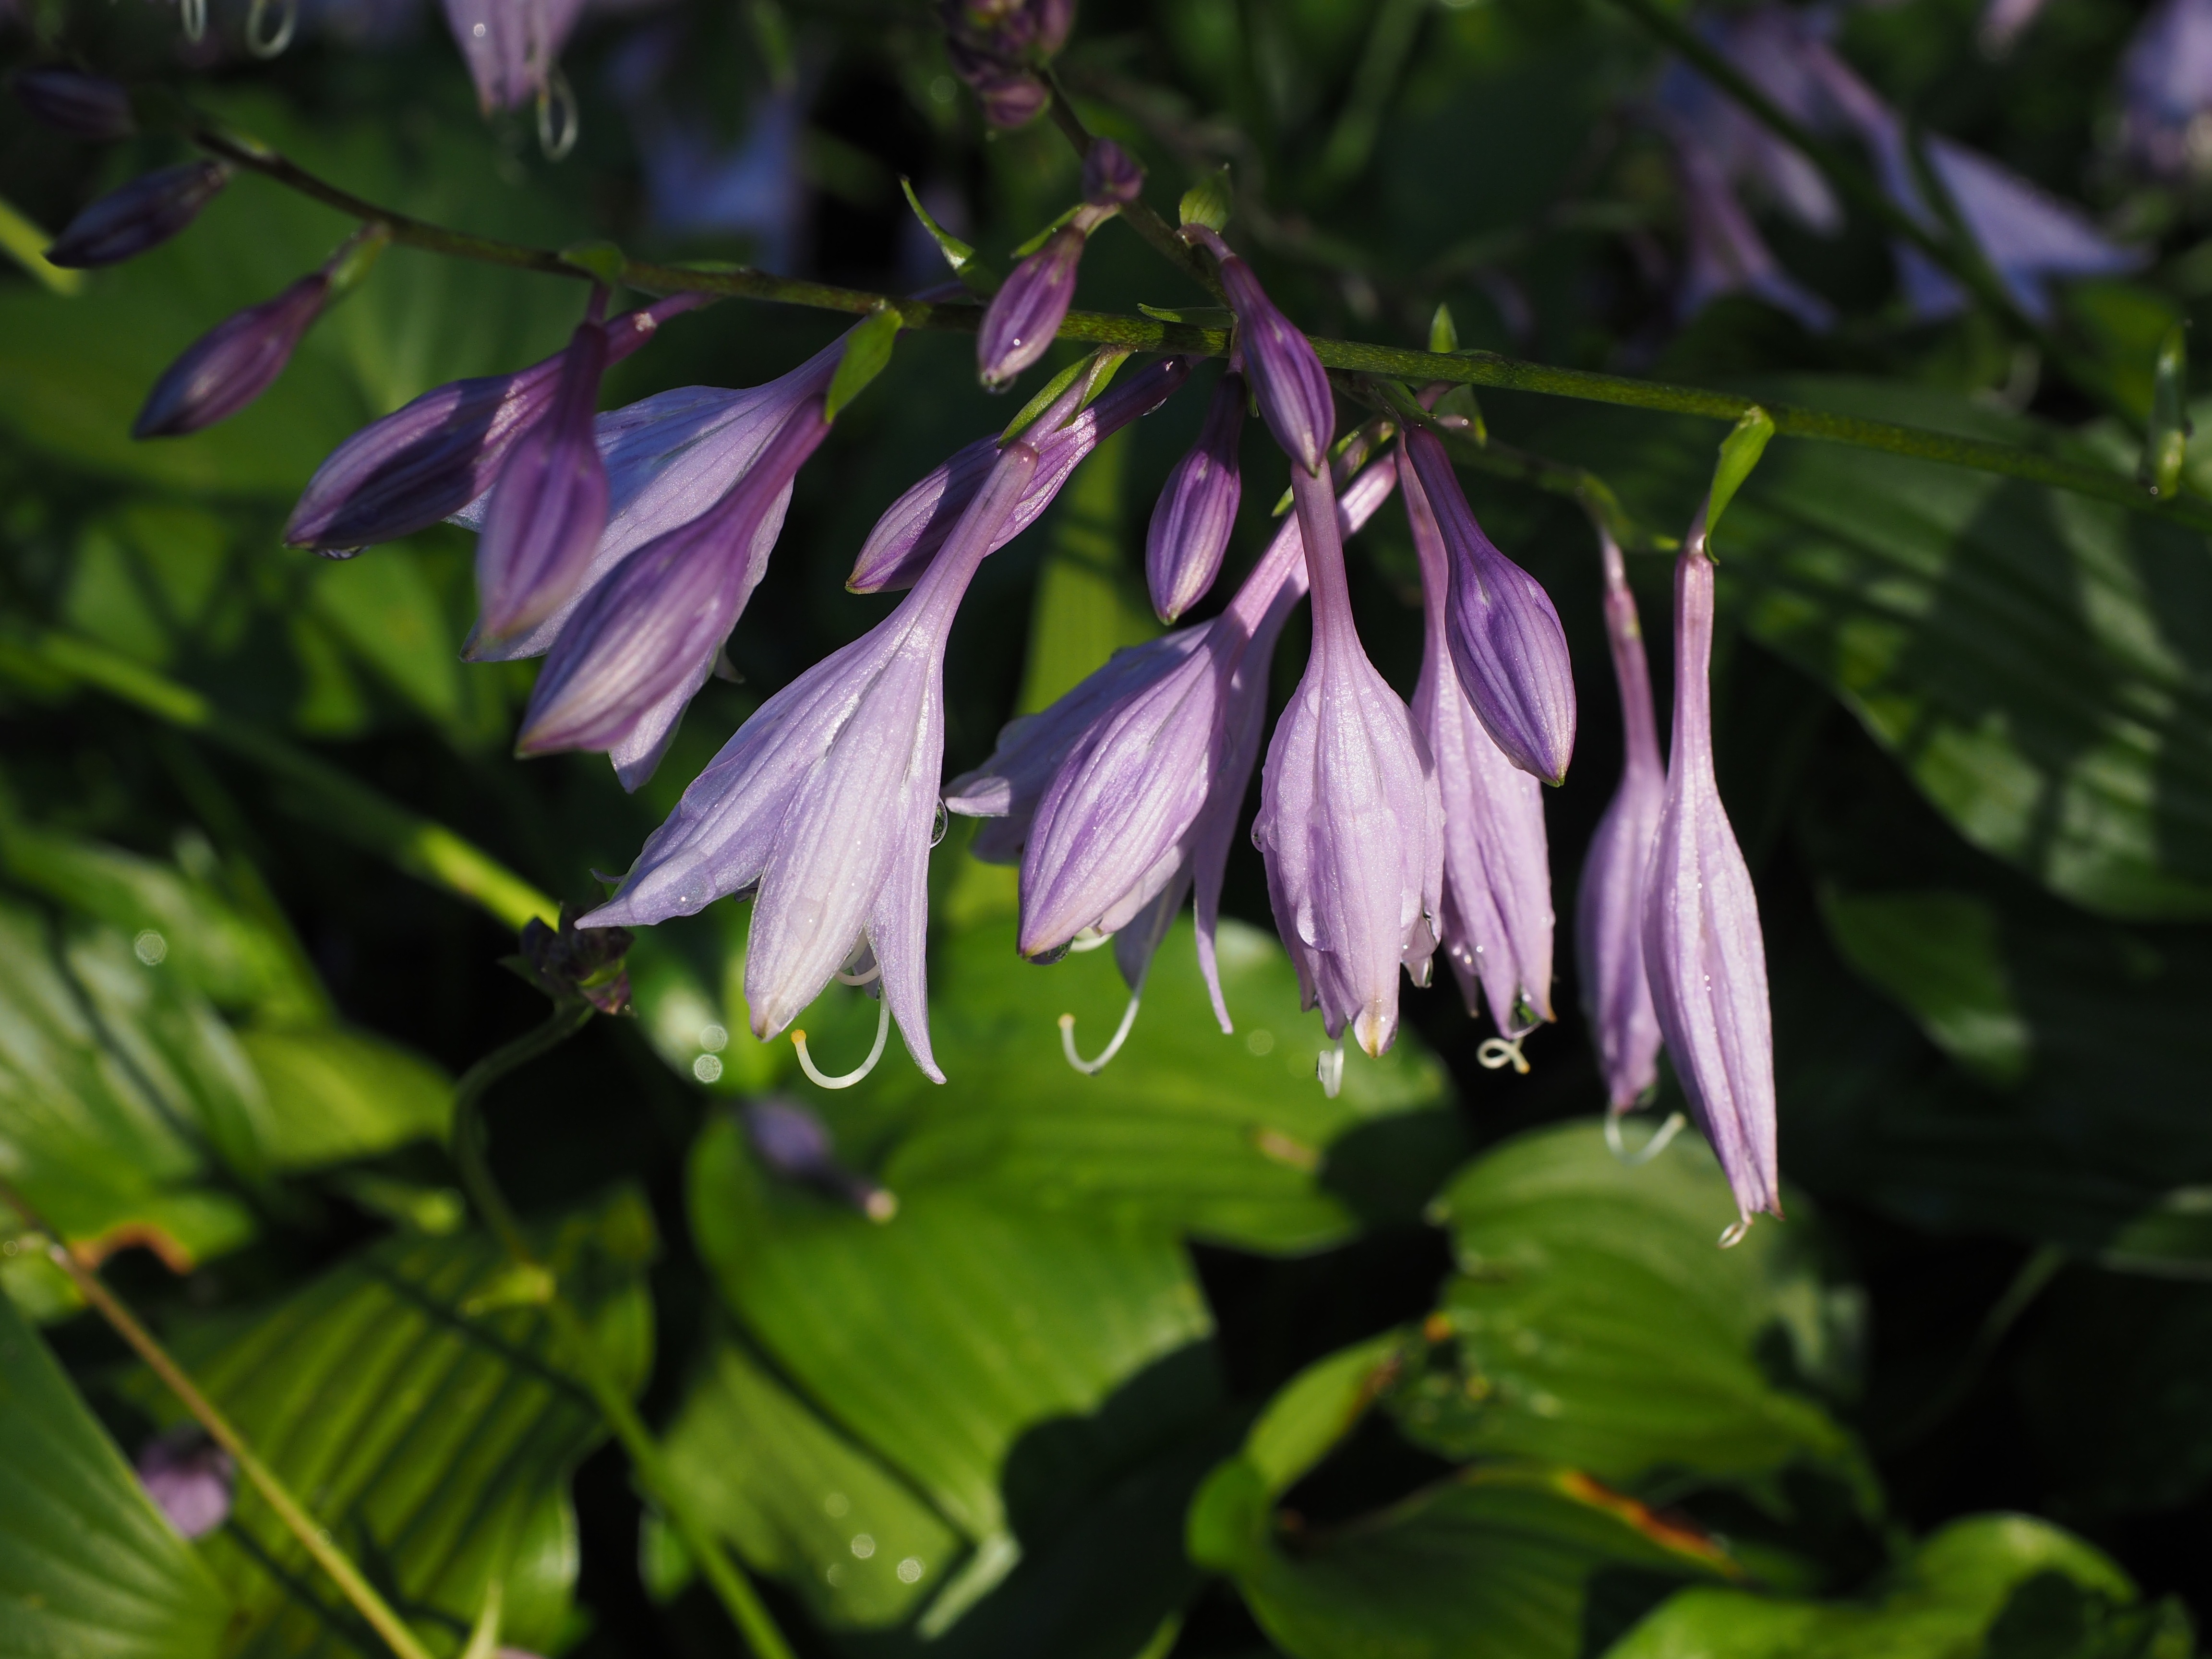
nature, blossom, plant, leaf, flower, purple, herb, botany, flora, wildflower, flowers, shrub, violet, liliaceae, macro photography, flowering plant, light purple, plantain lily, agavengew chs, leaf foliage plant, land plant, fawn lily, hosta performed, funkia spreng, sweetheart lilies, hosta longipes